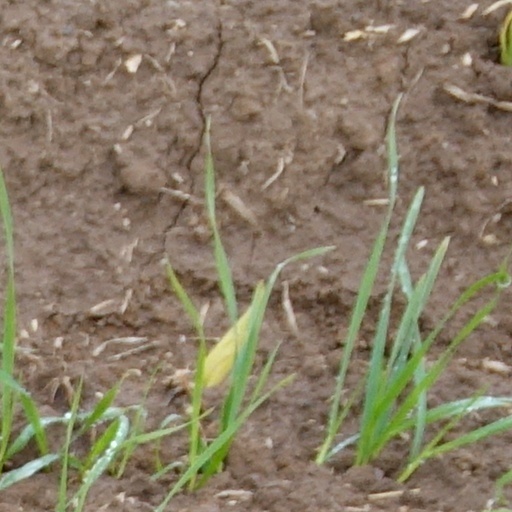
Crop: wheat